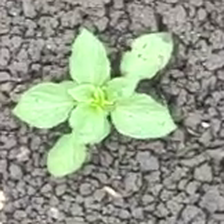
Weed species: Lamber_Quarter_plant(Chenopodium )